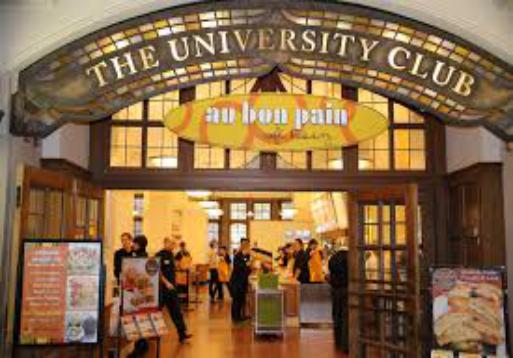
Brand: Au Bon Pain
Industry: Food